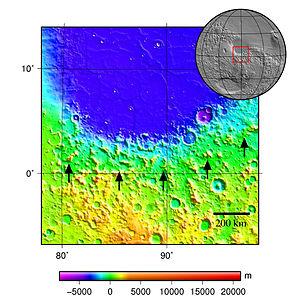
Libya Montes est un arc montagneux situé sur Mars en bordure méridionale du bassin d'impact d'Isidis Planitia, dans les quadrangles de Syrtis Major et d'Amenthes. Cette formation s'étend sur 1 170 km, centrée sur 2,7° N et 88,9° E, longeant Tyrrhena Terra.